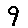
Label: 9